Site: brandenburg
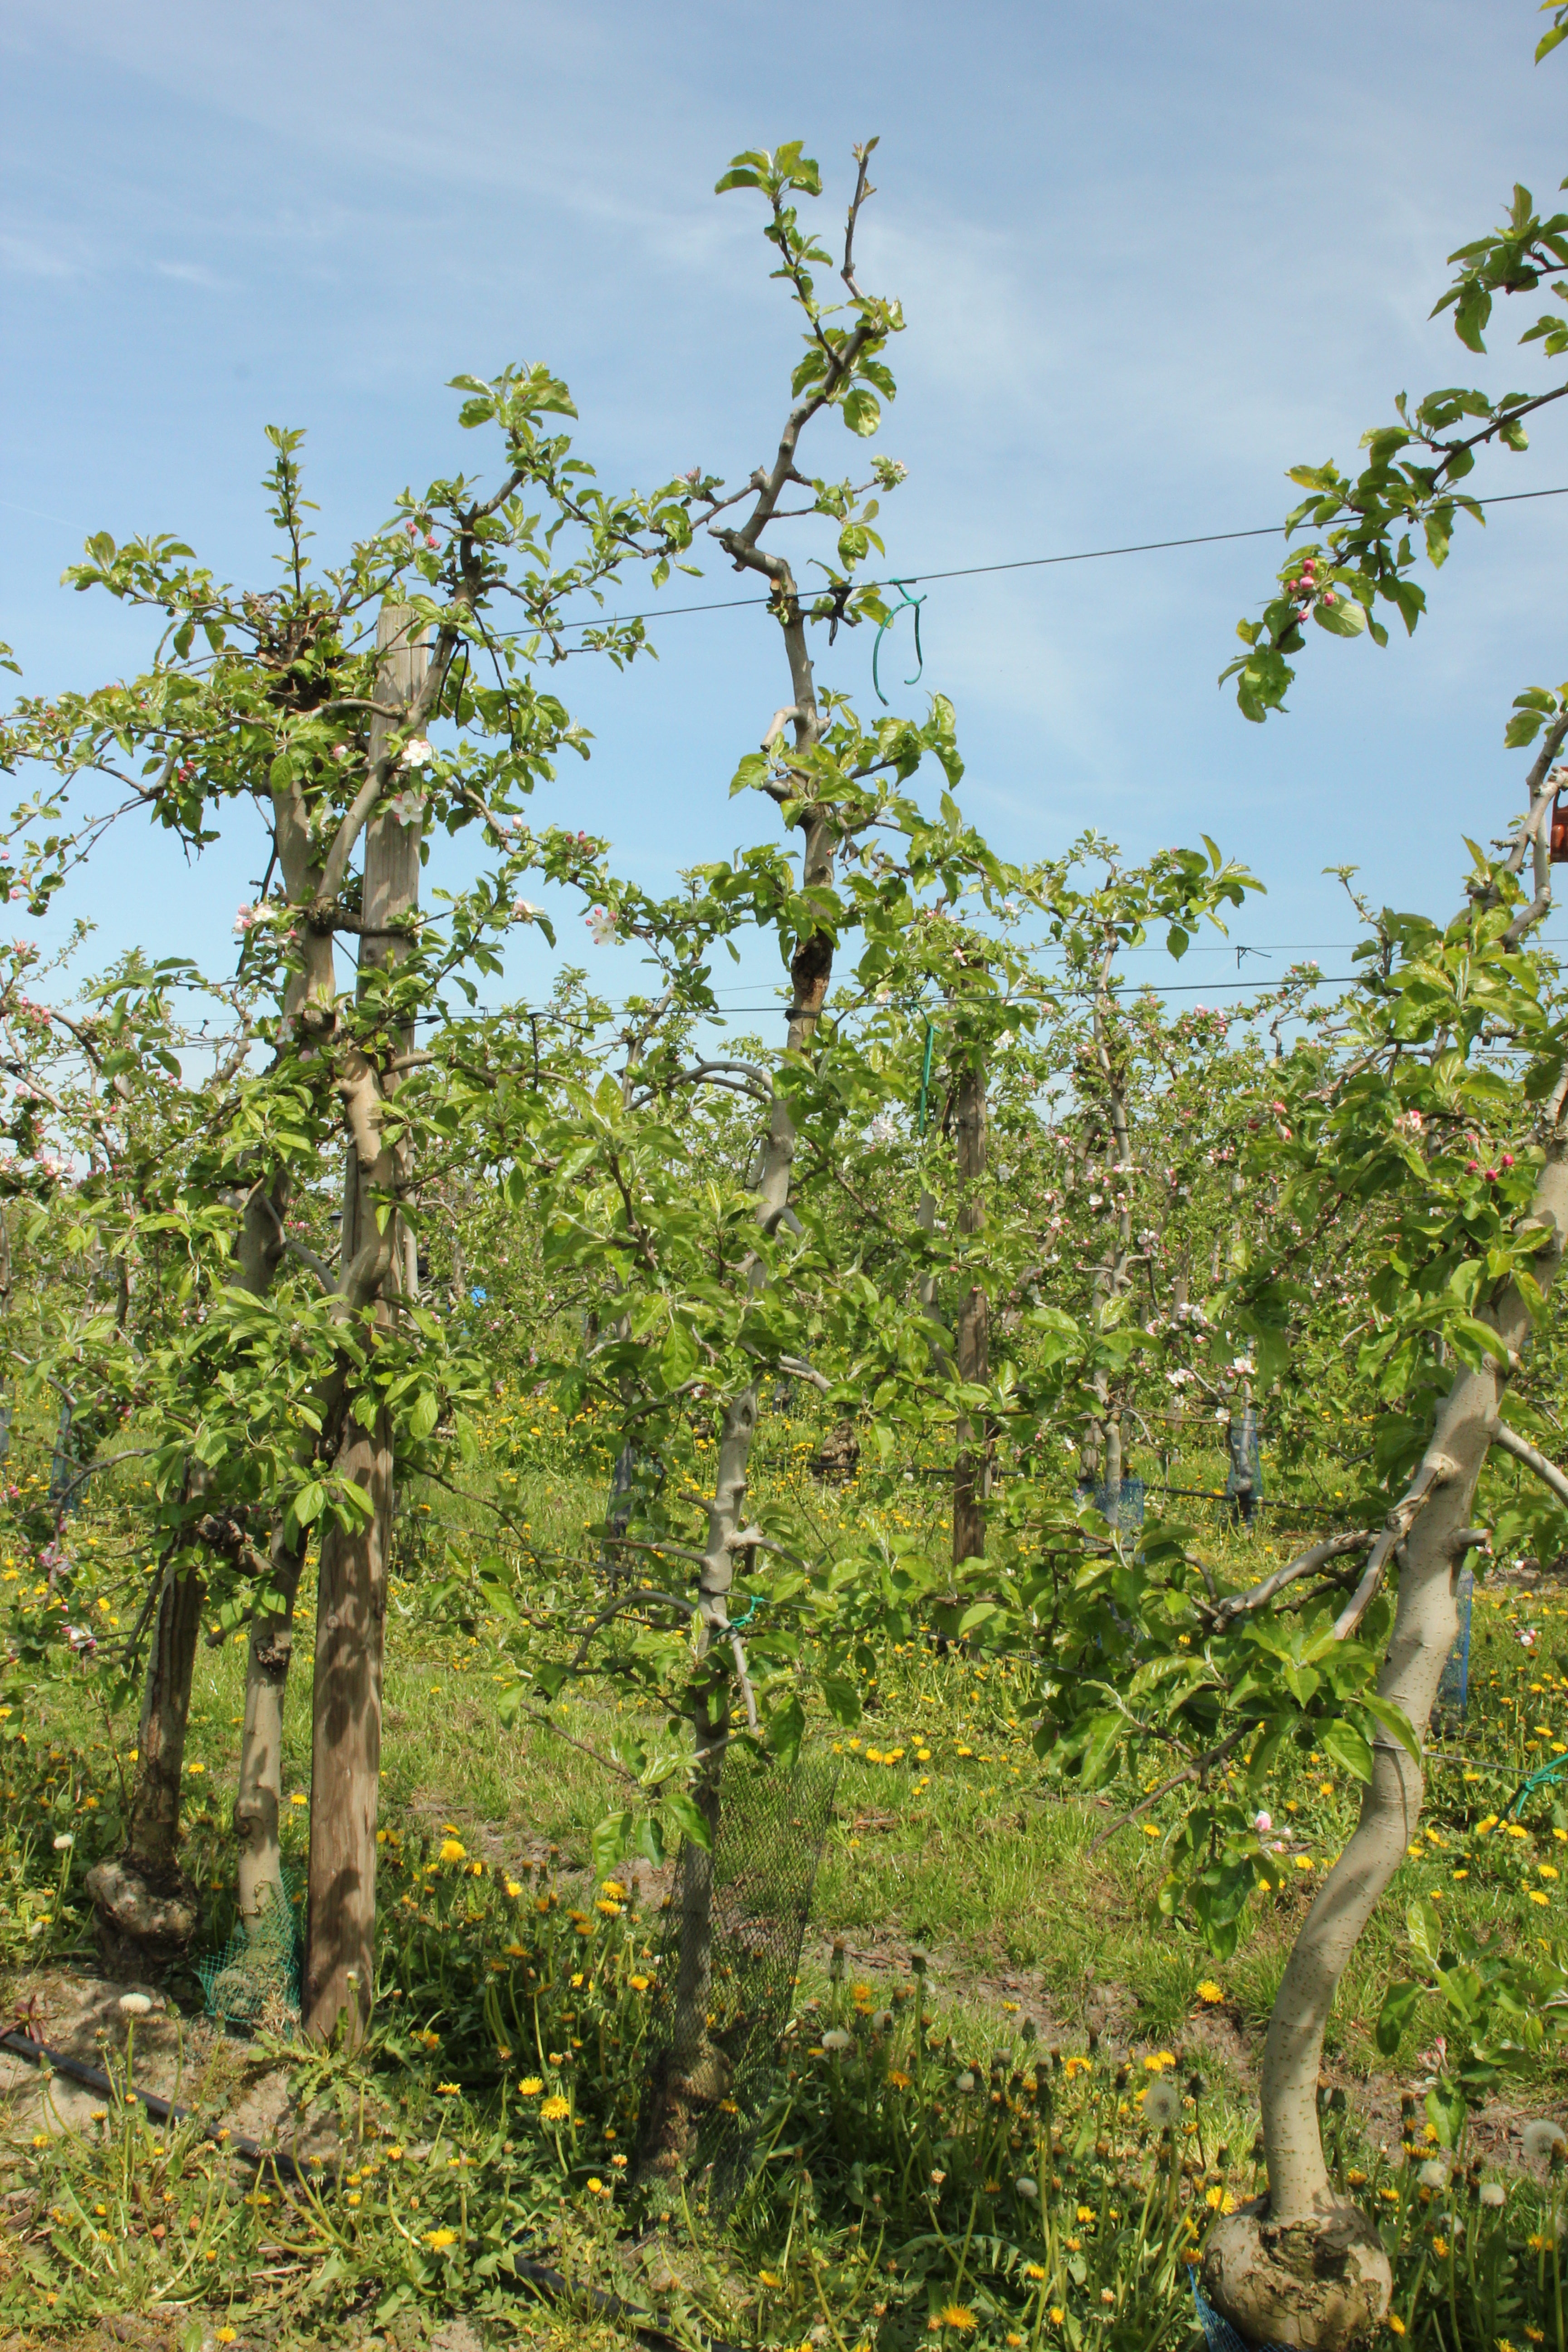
Growth stage (BBCH 60): Flowering